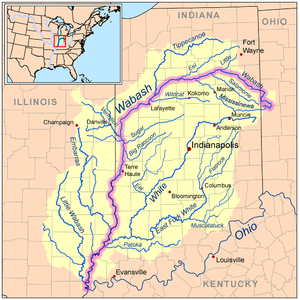
La Wabash est une rivière des États de l'Ohio, de l'Indiana et de l'Illinois longue de 765 kilomètres C'est le principal affluent rive droite de la rivière Ohio, donc un sous-affluent du Mississippi.